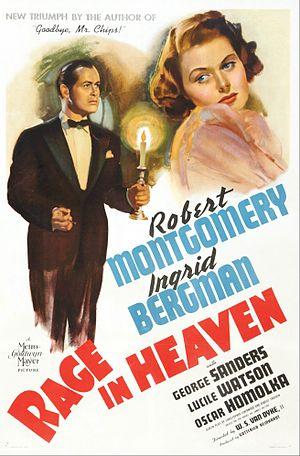
La Proie du mort est un film américain réalisé par W. S. Van Dyke, Robert B. Sinclair et Richard Thorpe, sorti en 1941.